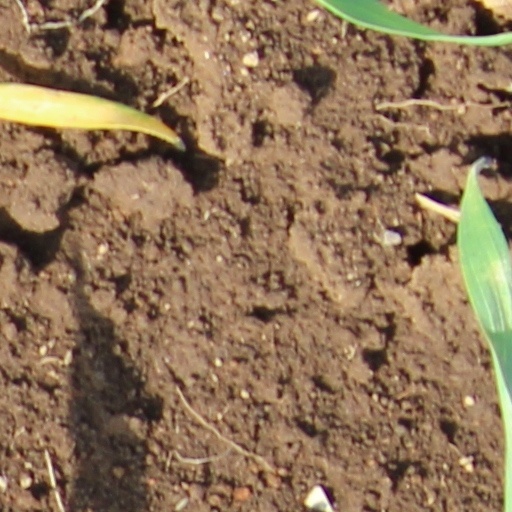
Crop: wheat